James Wilsford

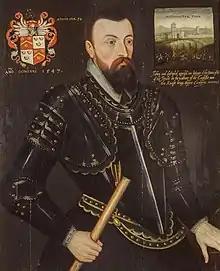
Sir James Wilsford

Sir James Wilsford or Wilford (about 1516–1550) was an English soldier and politician, who was commander at the Siege of Haddington in the war known as the Rough Wooing and also sat as Member of Parliament for Barnstaple.